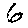
Label: 6